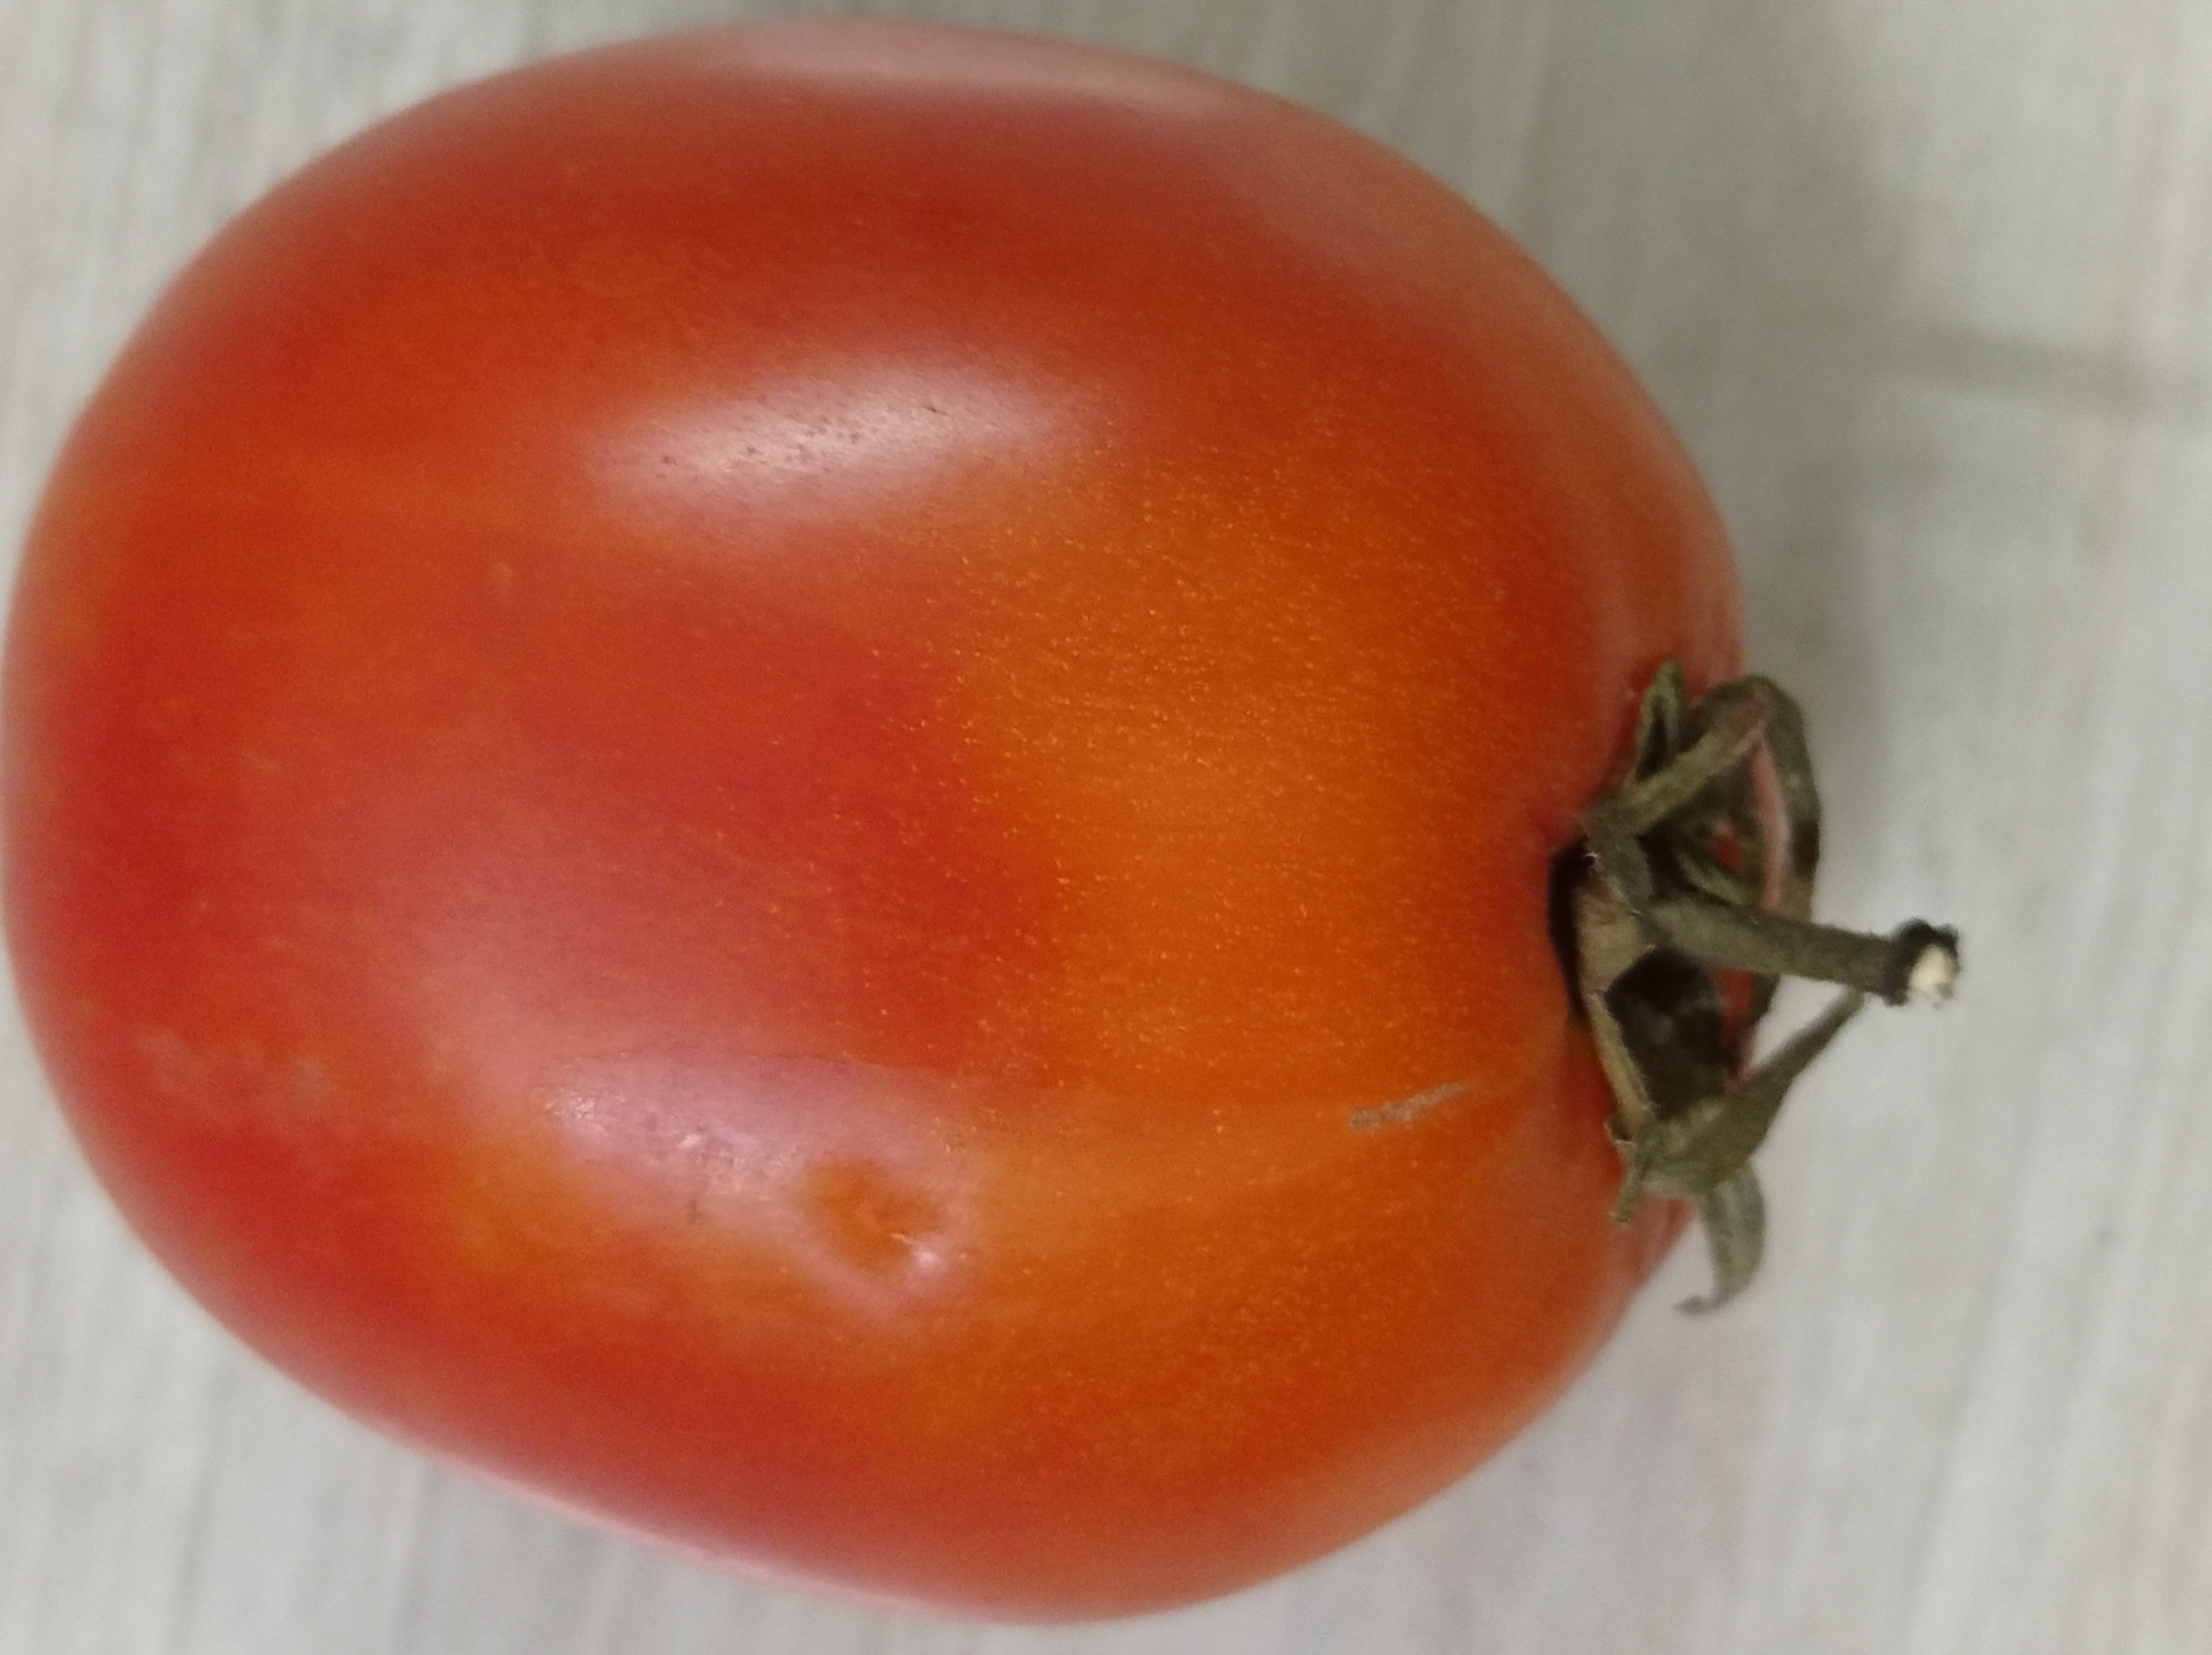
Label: Fresh